Gulshan Lake

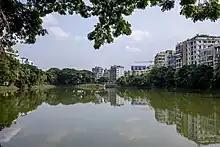
Gulshan Lake Dhaka

The lake has been declared by the city corporation as being "Ecologically Critical Area" in 2001. Direct dumping of sewage and water runoff had increased the pollution of the lake. The lake has also experienced an algal boom which has further reduced the oxygen available, harming the aquatic life.